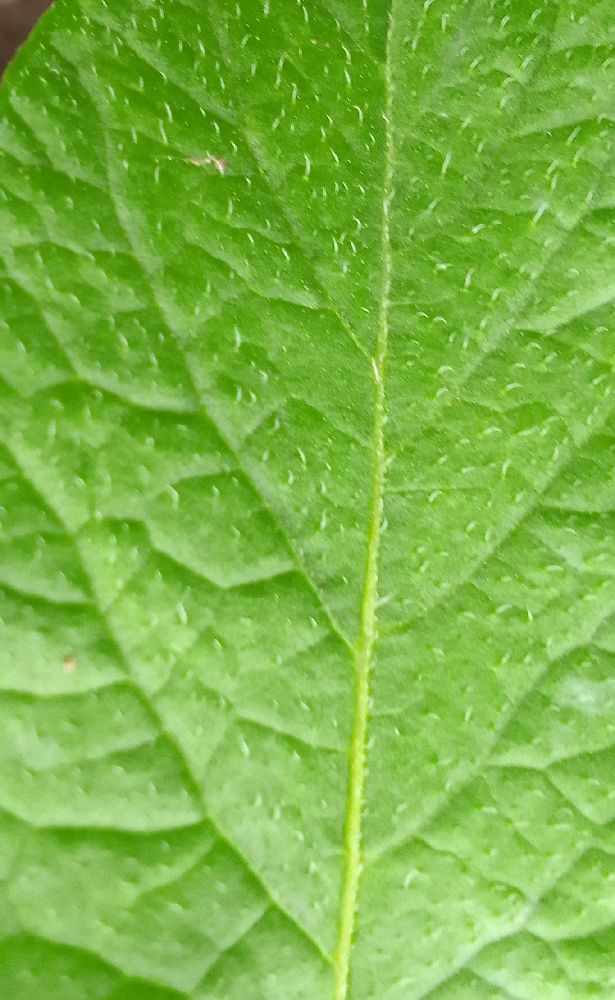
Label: Healthy